Tassan Rovers GAA

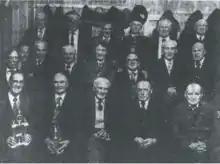
Pictured on Thursday night 28th April 1977 at a presentation in the Braeside Ballroom, Clontibret, County Monaghan are members of the Tassan Club who were presented with their medals and trophies for their victory in the 1939 Dr. Ward Inter-Club Football Competition.

Members of the organising committee for the presentation buffet are;- Turlough Murray, Pat Molloy, Owen Woods, Paddy Morgan, Eddie Donnelly, Packie Brennan, Joe Comiskey, Paddy Mc Nally, John Mone, James Carroll, James Flanagan and Paddy Mulligan.